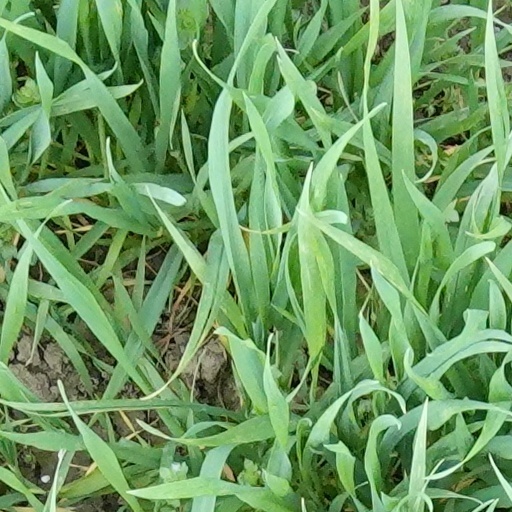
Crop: wheat